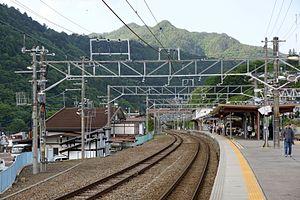
La gare de Kiso-Fukushima est une gare ferroviaire située à Kisofukushima, une localité du bourg de Kiso, dans la préfecture de Nagano, au Japon. Elle est exploitée par la Central Japan Railway Company.